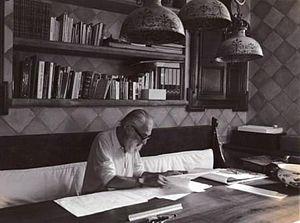
Renzo Mongiardino, né Lorenzo Mongiardino, le 12 mai 1916 à Gênes et mort le 16 janvier 1998 à Milan, est un architecte d'intérieur et décorateur italien. Il a assis sa renommée internationale par la création d’espaces spectaculaires dans les demeures prestigieuses des grandes capitales.